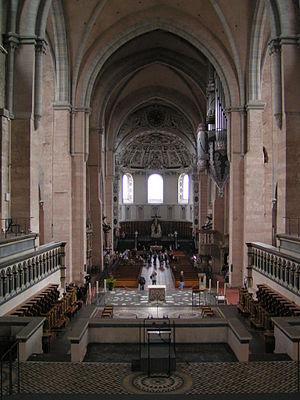
La cathédrale Saint-Pierre de Trèves est une église de Trèves, dans le Land de Rhénanie-Palatinat et le siège du diocèse catholique de Trèves.